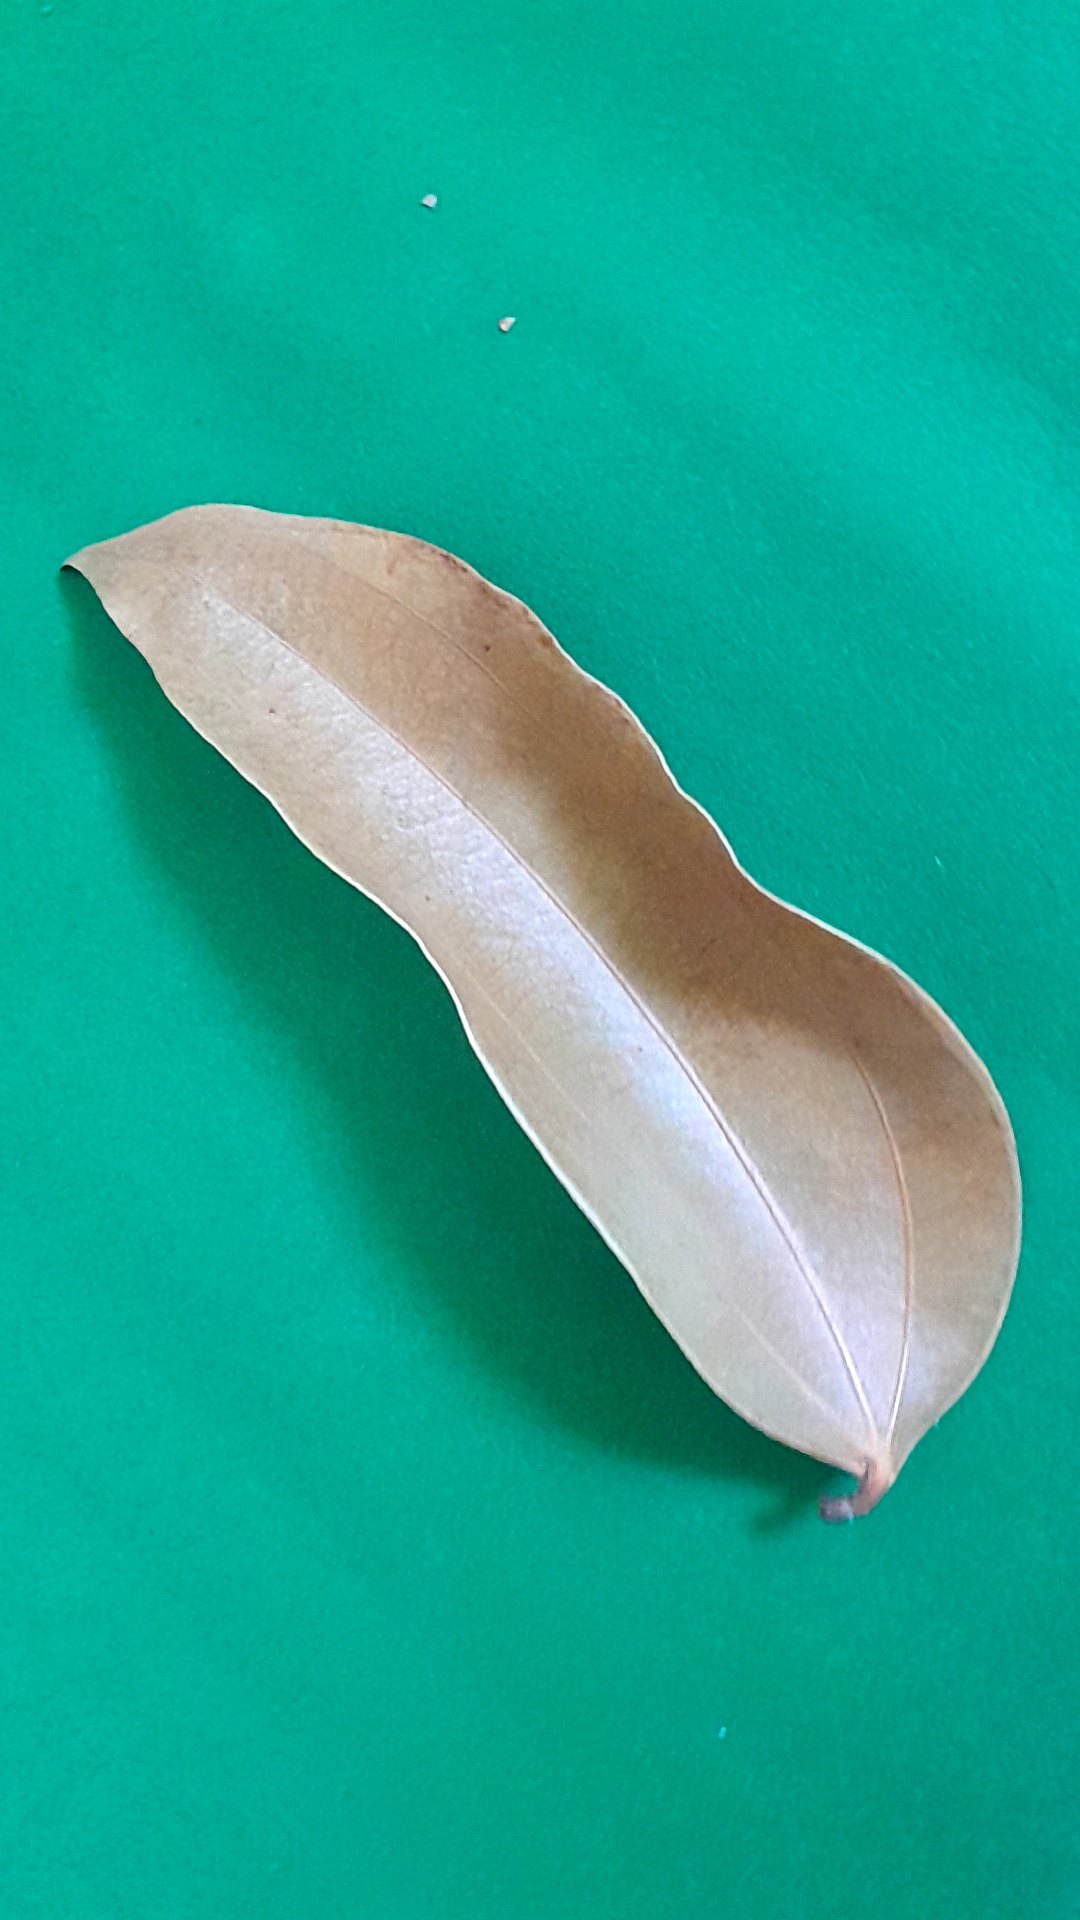
Label: Dry Leaf